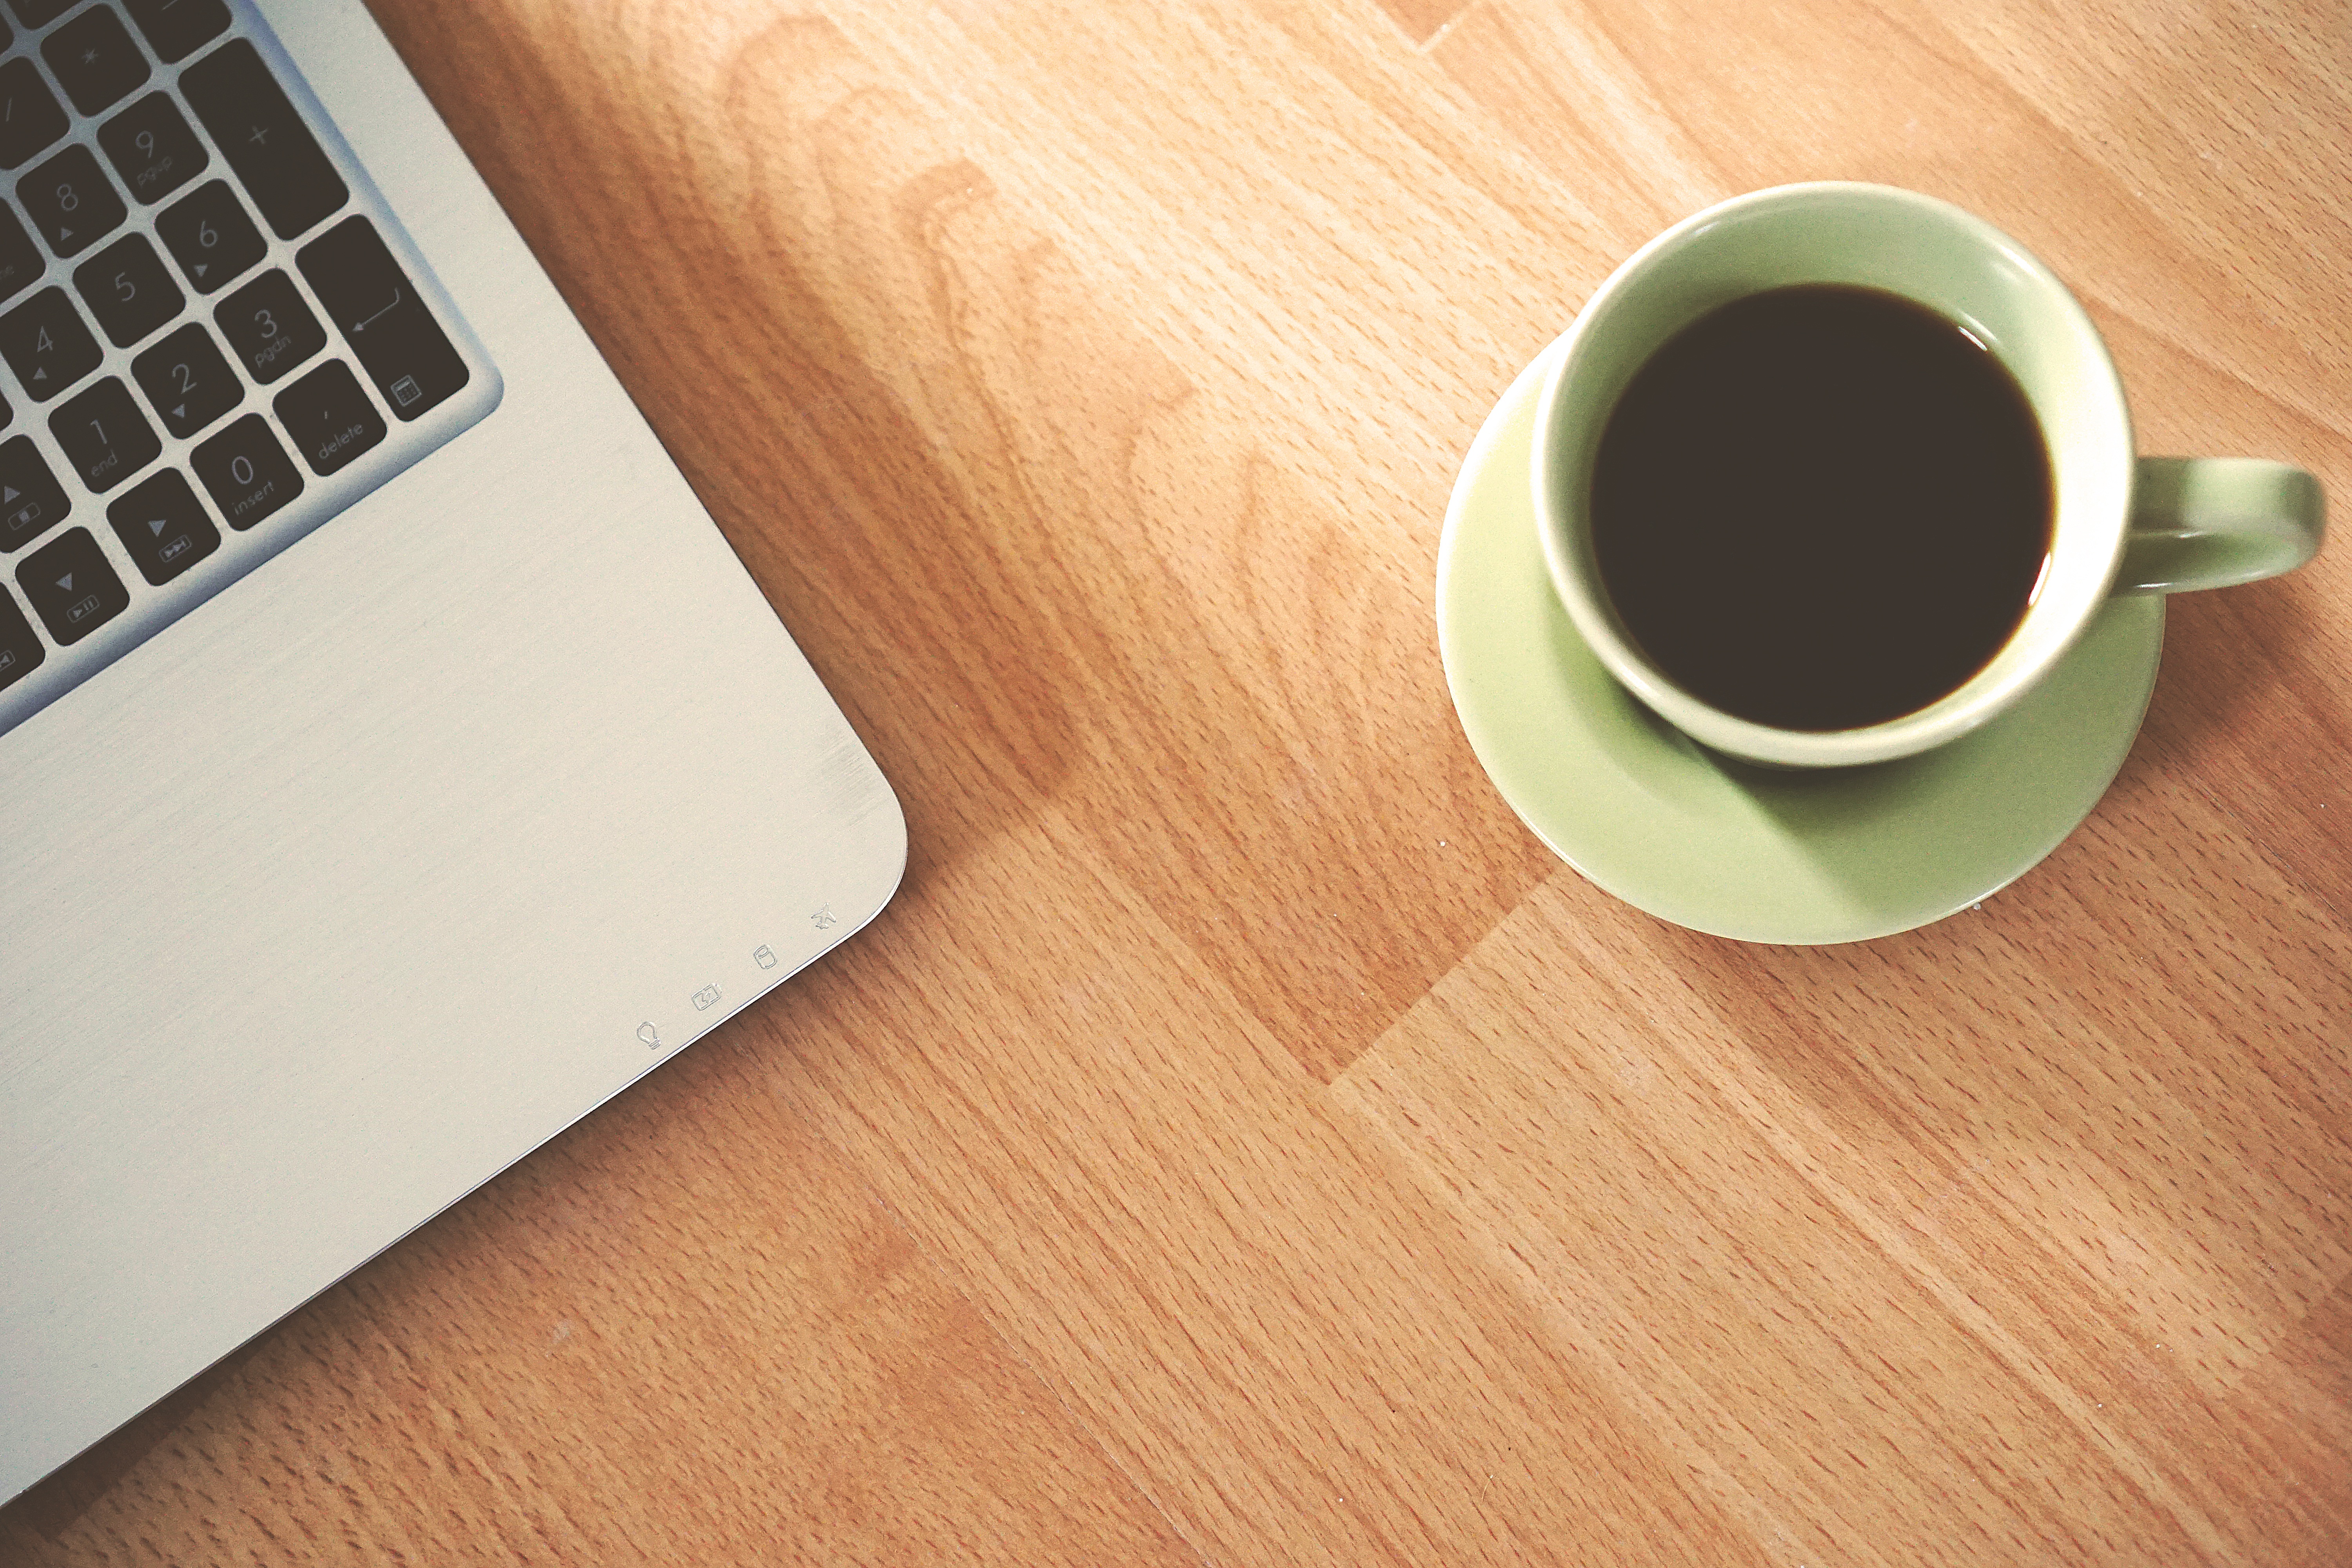
computer, coffee, cup, green, office, coffee cup, material, workstation, brand, design, portable, office desks